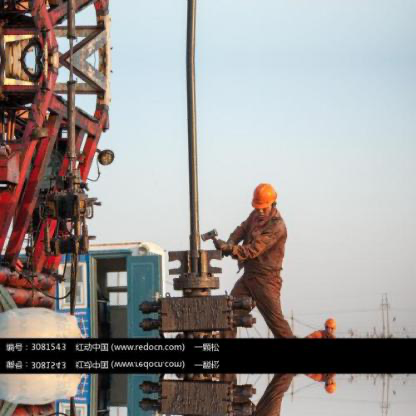
Objects in the image:
label: helmet
label: helmet
label: helmet